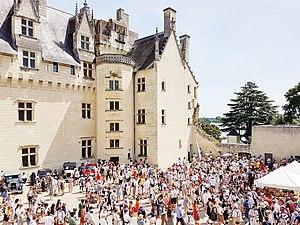
Le château de Montsoreau est un château français de style gothique et Renaissance situé dans le Val de Loire sur la commune de Montsoreau dans le sud-est du département de Maine-et-Loire en région Pays de la Loire.